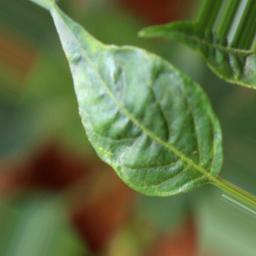
Label: mites_and_trips